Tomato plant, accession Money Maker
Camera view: vertical (180 deg); turntable rotation: 120 degrees
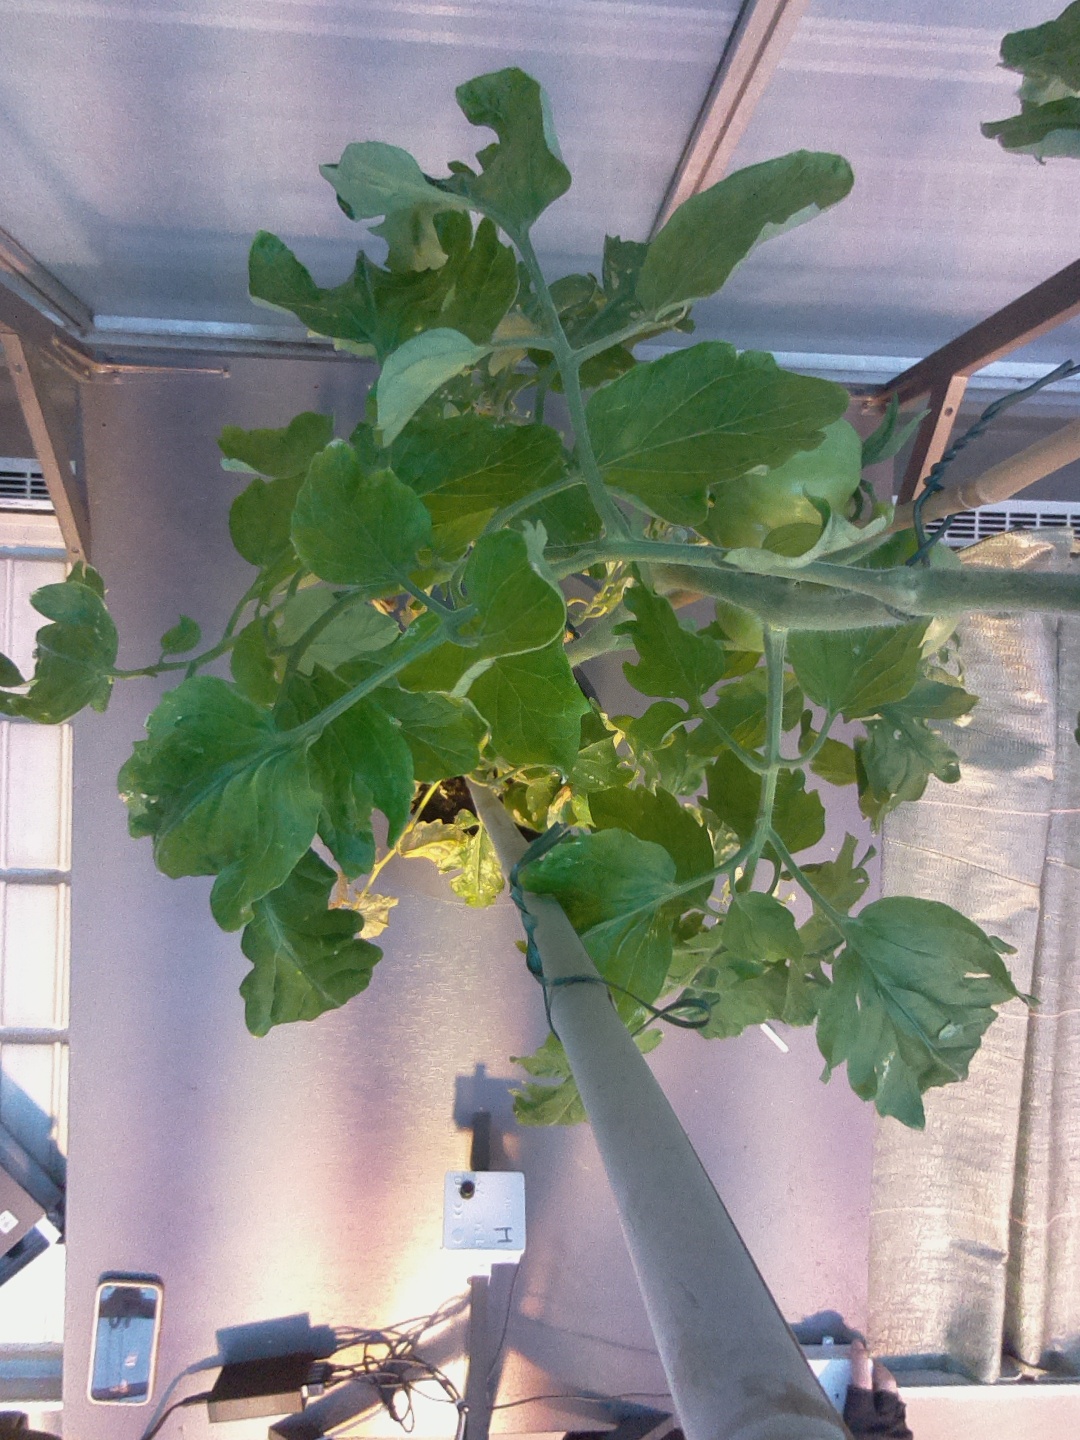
BBCH growth stage 76: 60%-70% of final fruit size